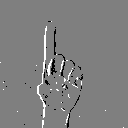
ASL letter: z